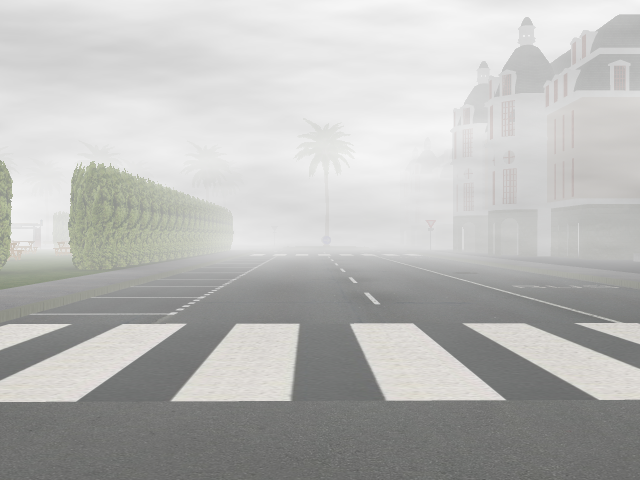
Weather: foggy or hazy